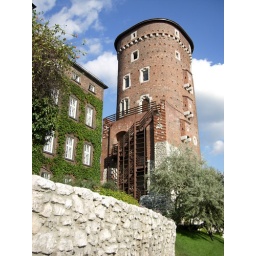
view of castle in krakow, right near the market square.